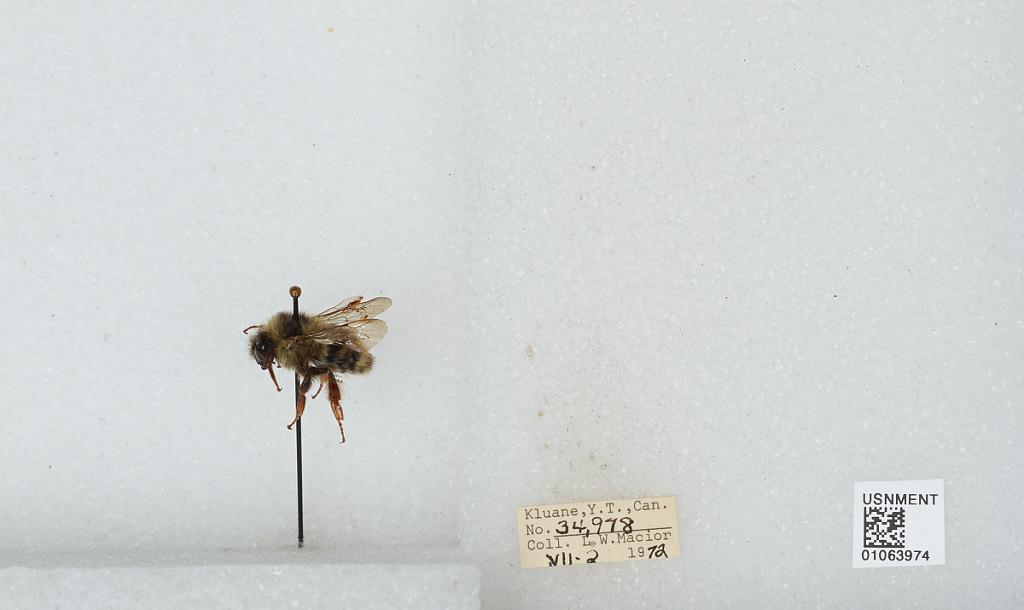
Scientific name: Bombus bifarius nearcticus
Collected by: L. Macior
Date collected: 1972-7-2
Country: Canada
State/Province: Yukon Territory
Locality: Kluane
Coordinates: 60.75, -139.5